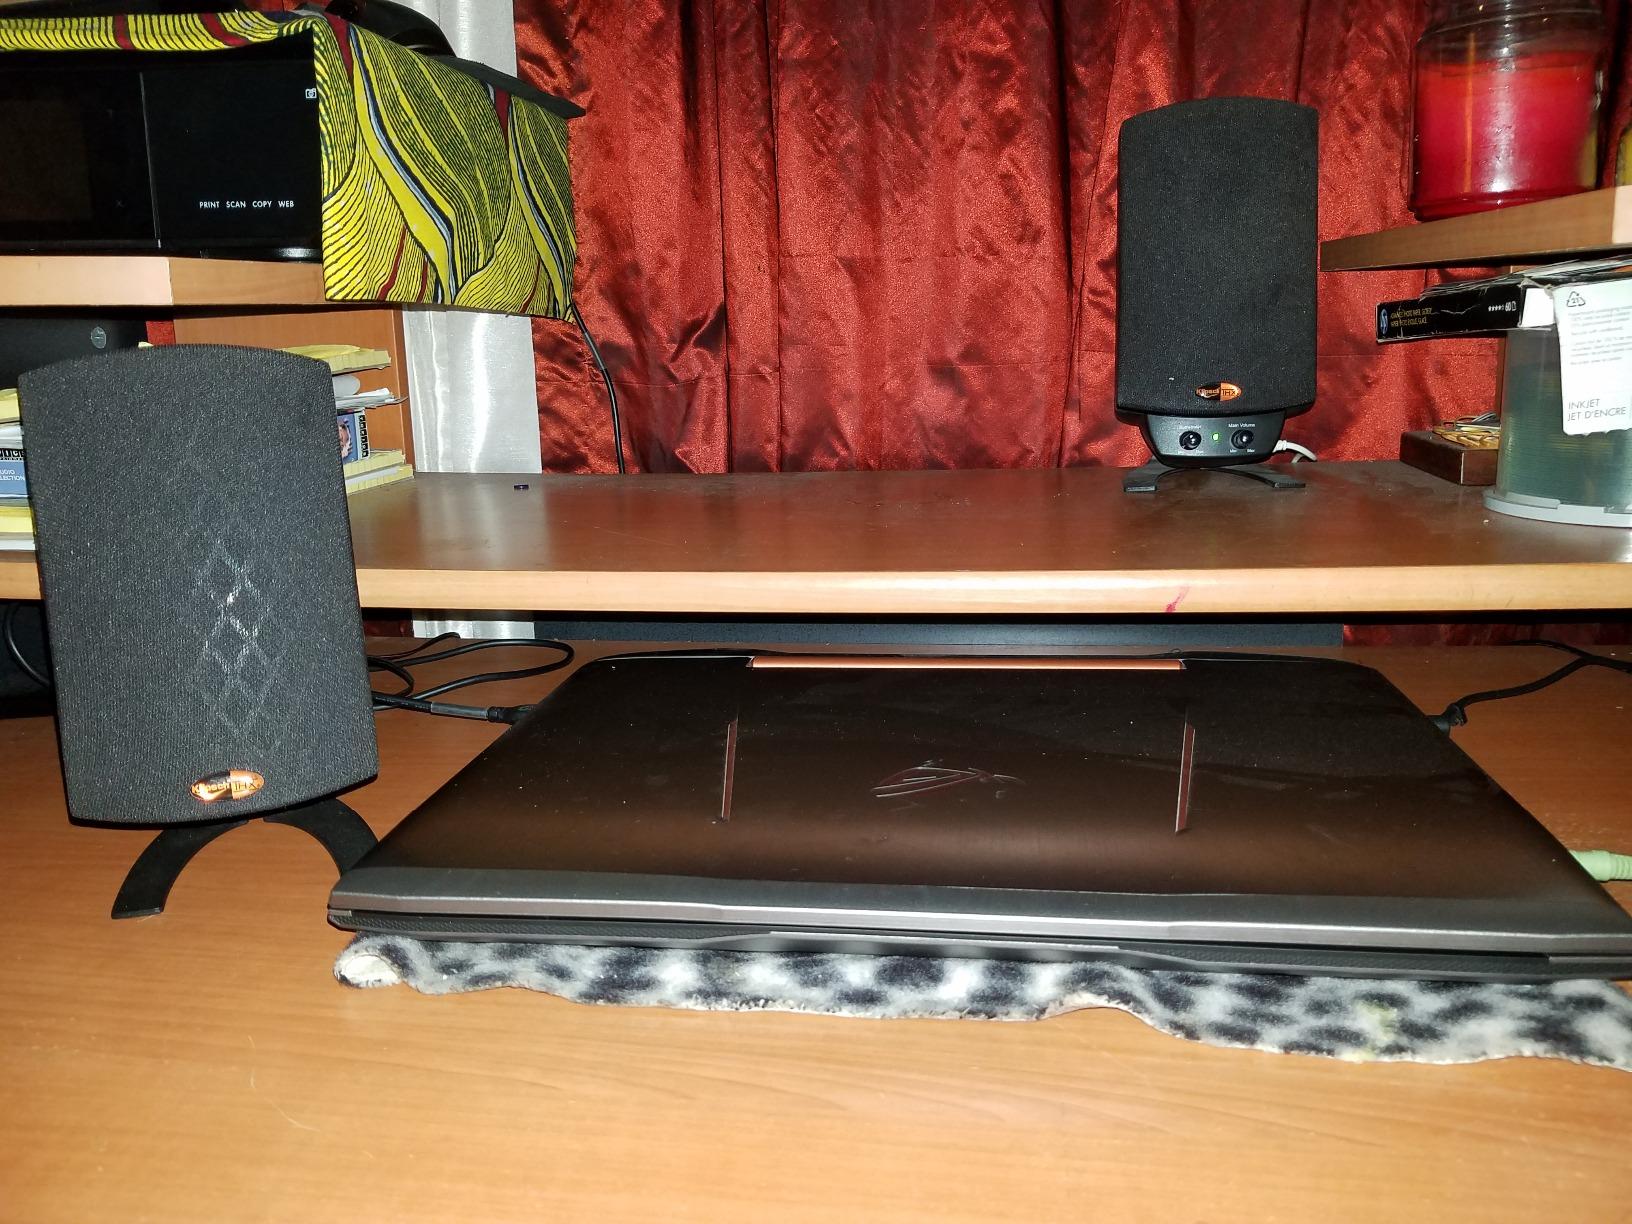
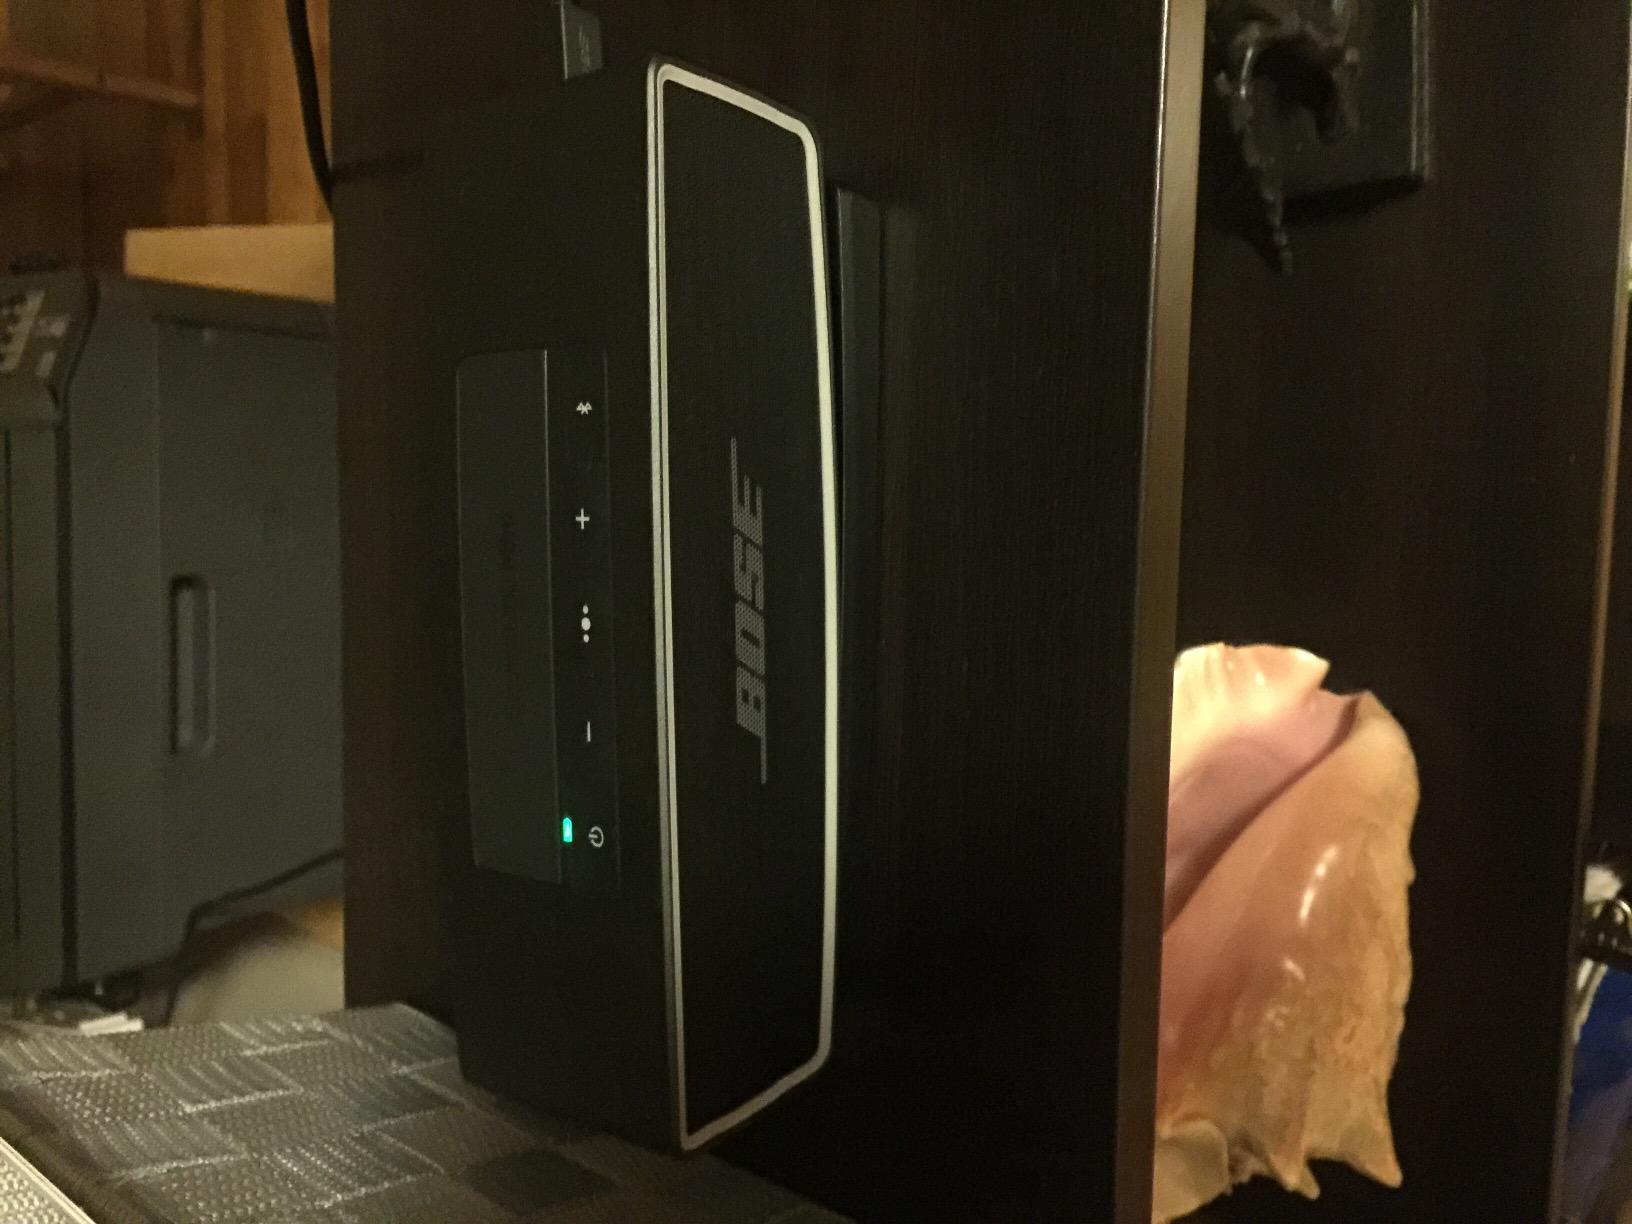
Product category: speaker
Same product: no